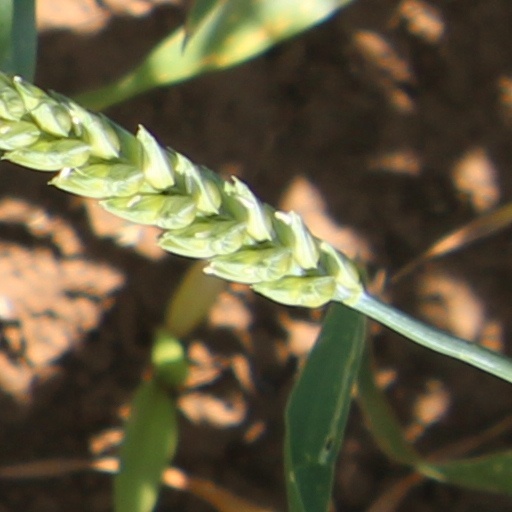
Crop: wheat